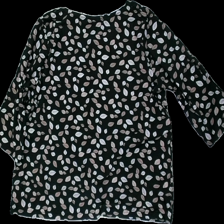
View: back
Type: Top
Category: Ladies
Brand: Isolde
Colors: Black, Brown, White
Material: 100% cotton
Pattern: Other
Cut: Regular
Size: XXL
Season: All
Price range: <50
Recommended usage: Reuse
Description: svart tröja med trekvarts ärmar och löv över hela, lite luddig i färgen